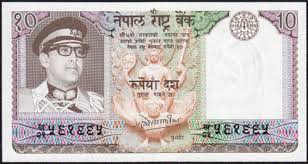
Label: Air Defense